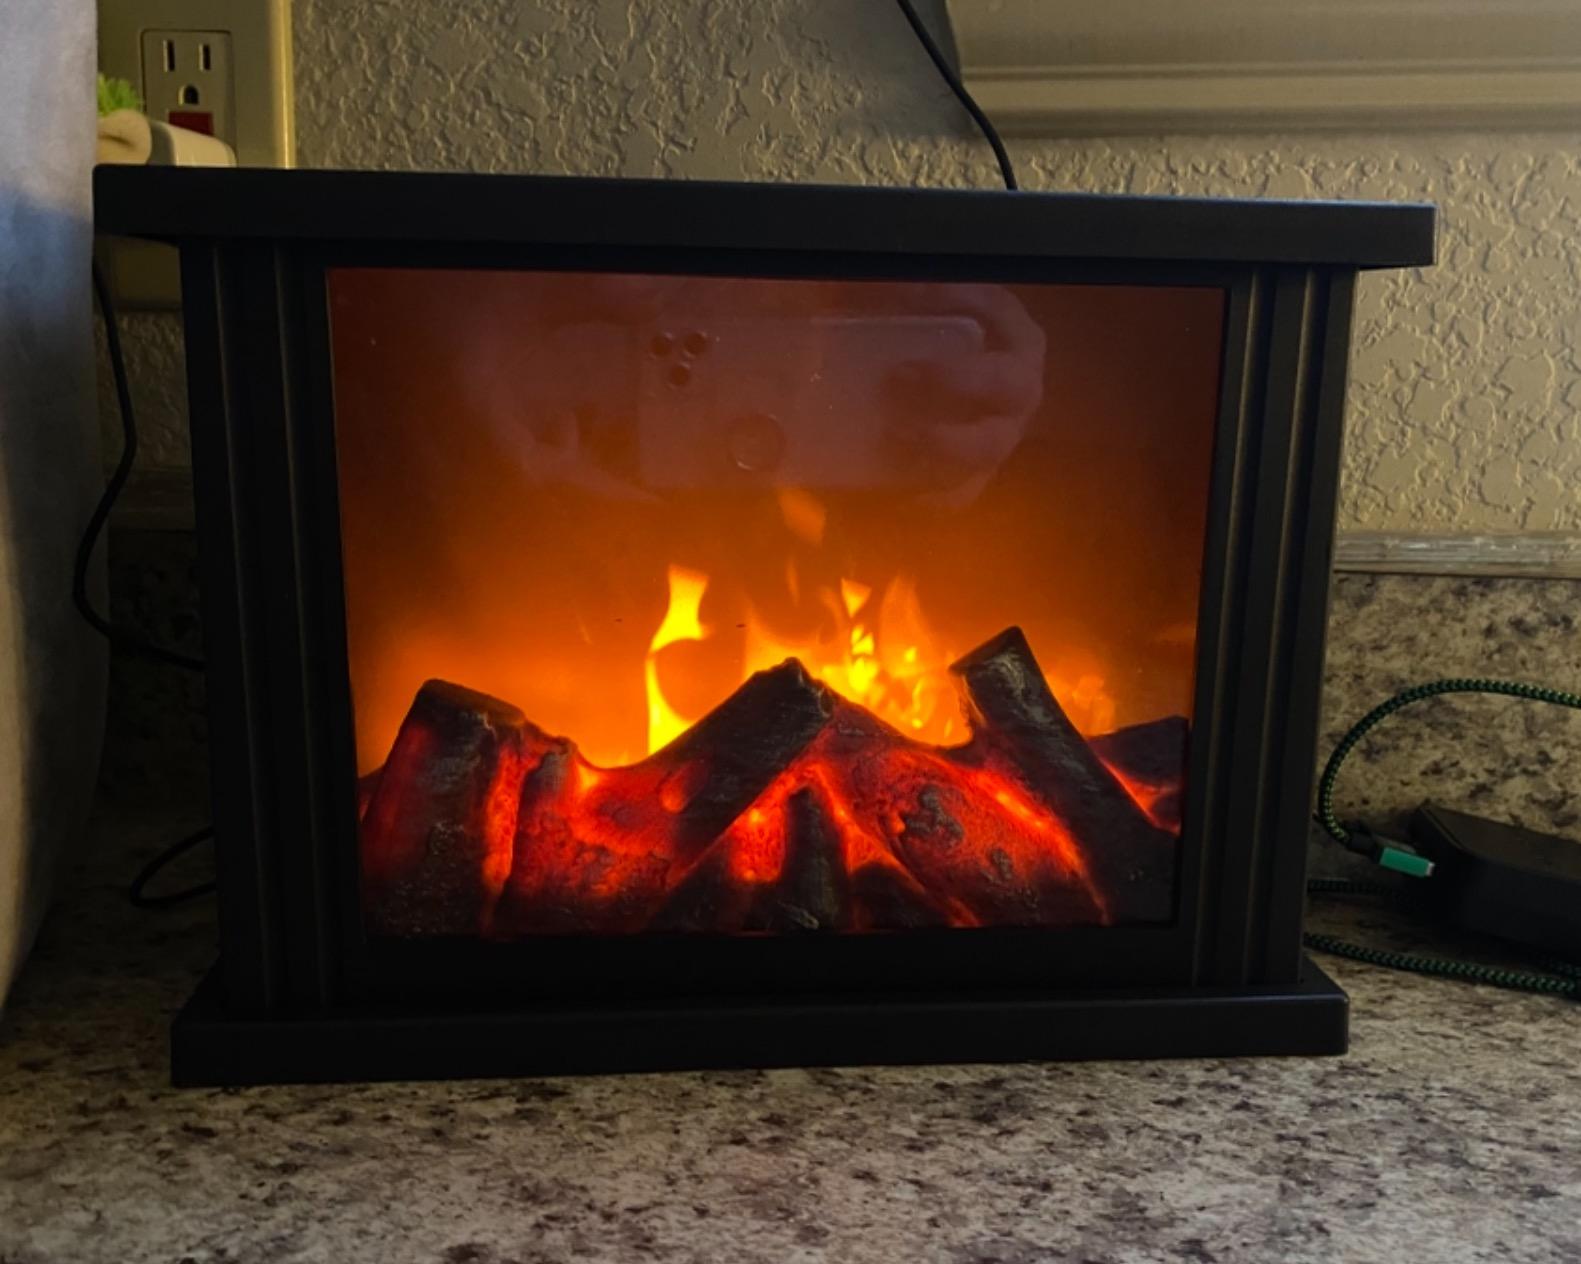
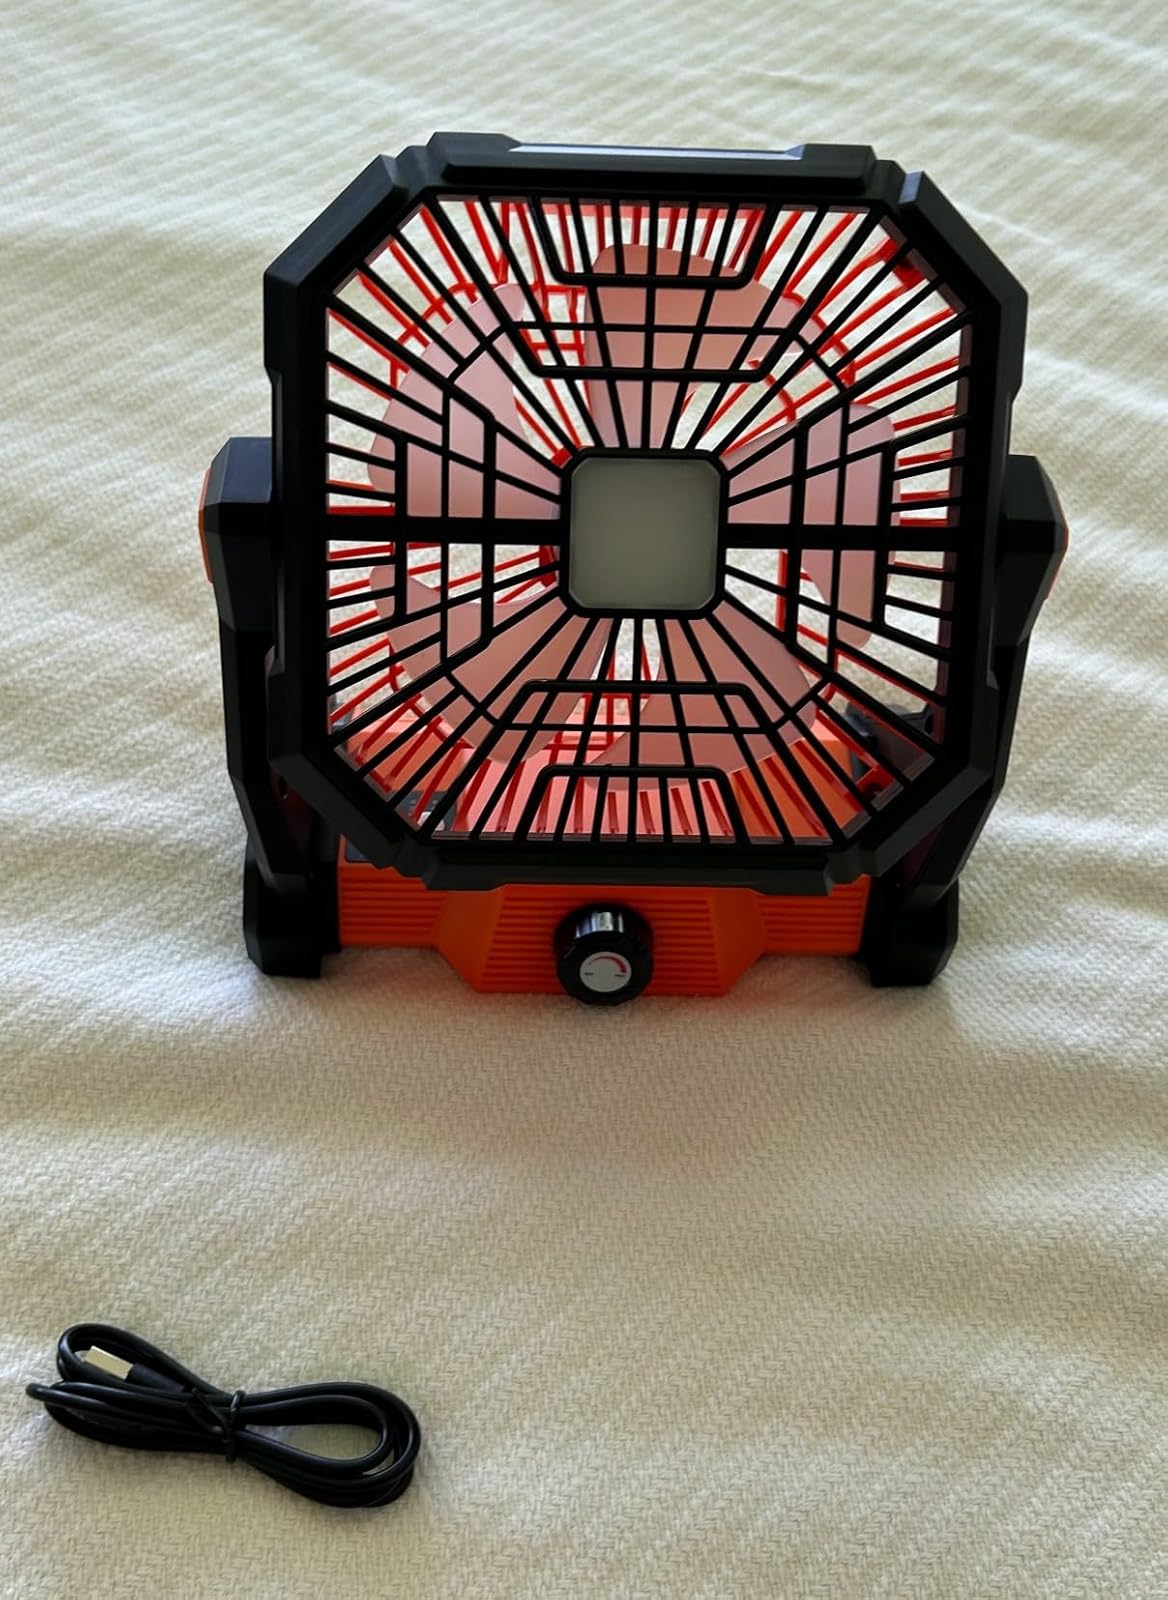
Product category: lantern
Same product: no